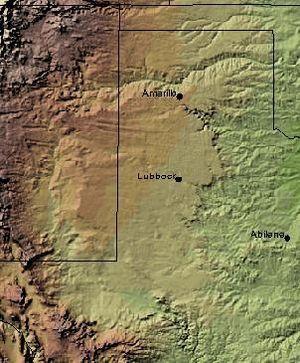
La Llano Estacado est une région naturelle du sud-ouest des États-Unis qui s'étend à l'est du Nouveau-Mexique et au nord-ouest du Texas ; elle comprend la région des South Plains et une partie du Texas Panhandle. Considérée comme l'une des plus grandes mesas d'Amérique du Nord, elle se trouve à une altitude comprise entre 900 mètres d'altitude dans le sud-est et 1530 mètres d'altitude dans le nord-ouest.